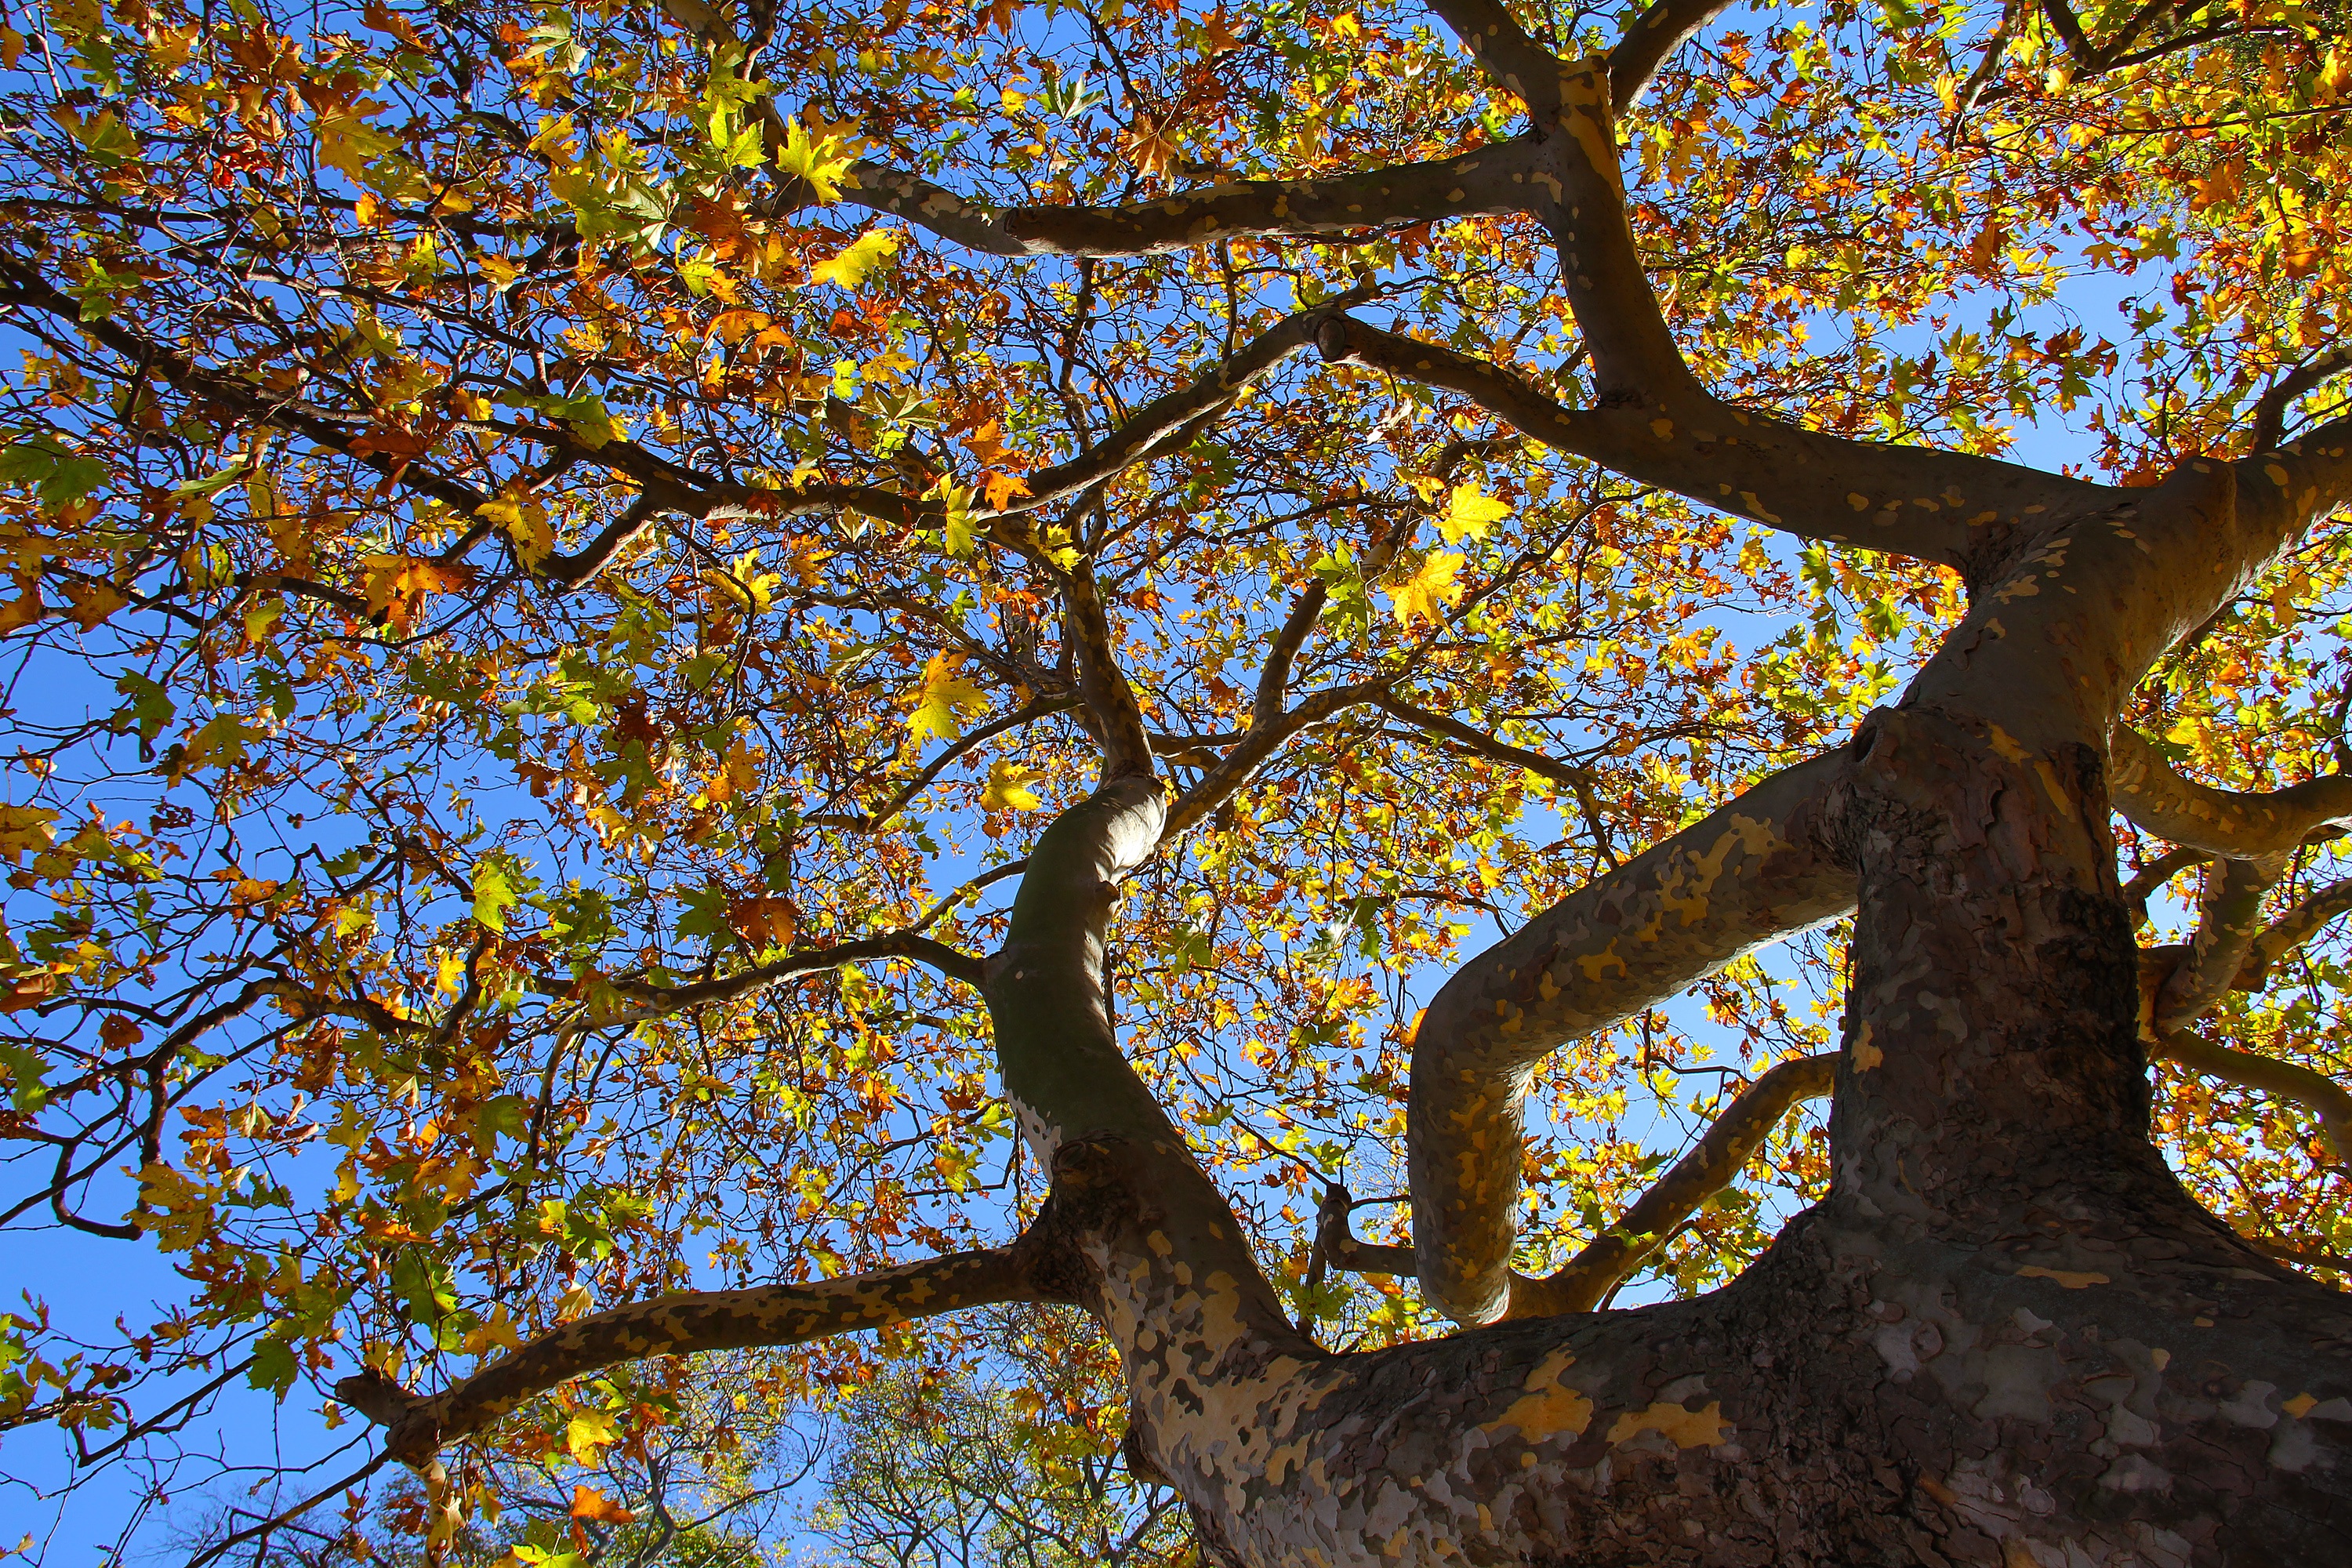
tree, branch, plant, sky, sunlight, morning, leaf, flower, city, love, scenic, autumn, botany, blue, colorful, season, deciduous, new zealand, big, amazing, beautiful, woodland, christchurch, unique, status, flowering plant, amazingly, woody plant, land plant